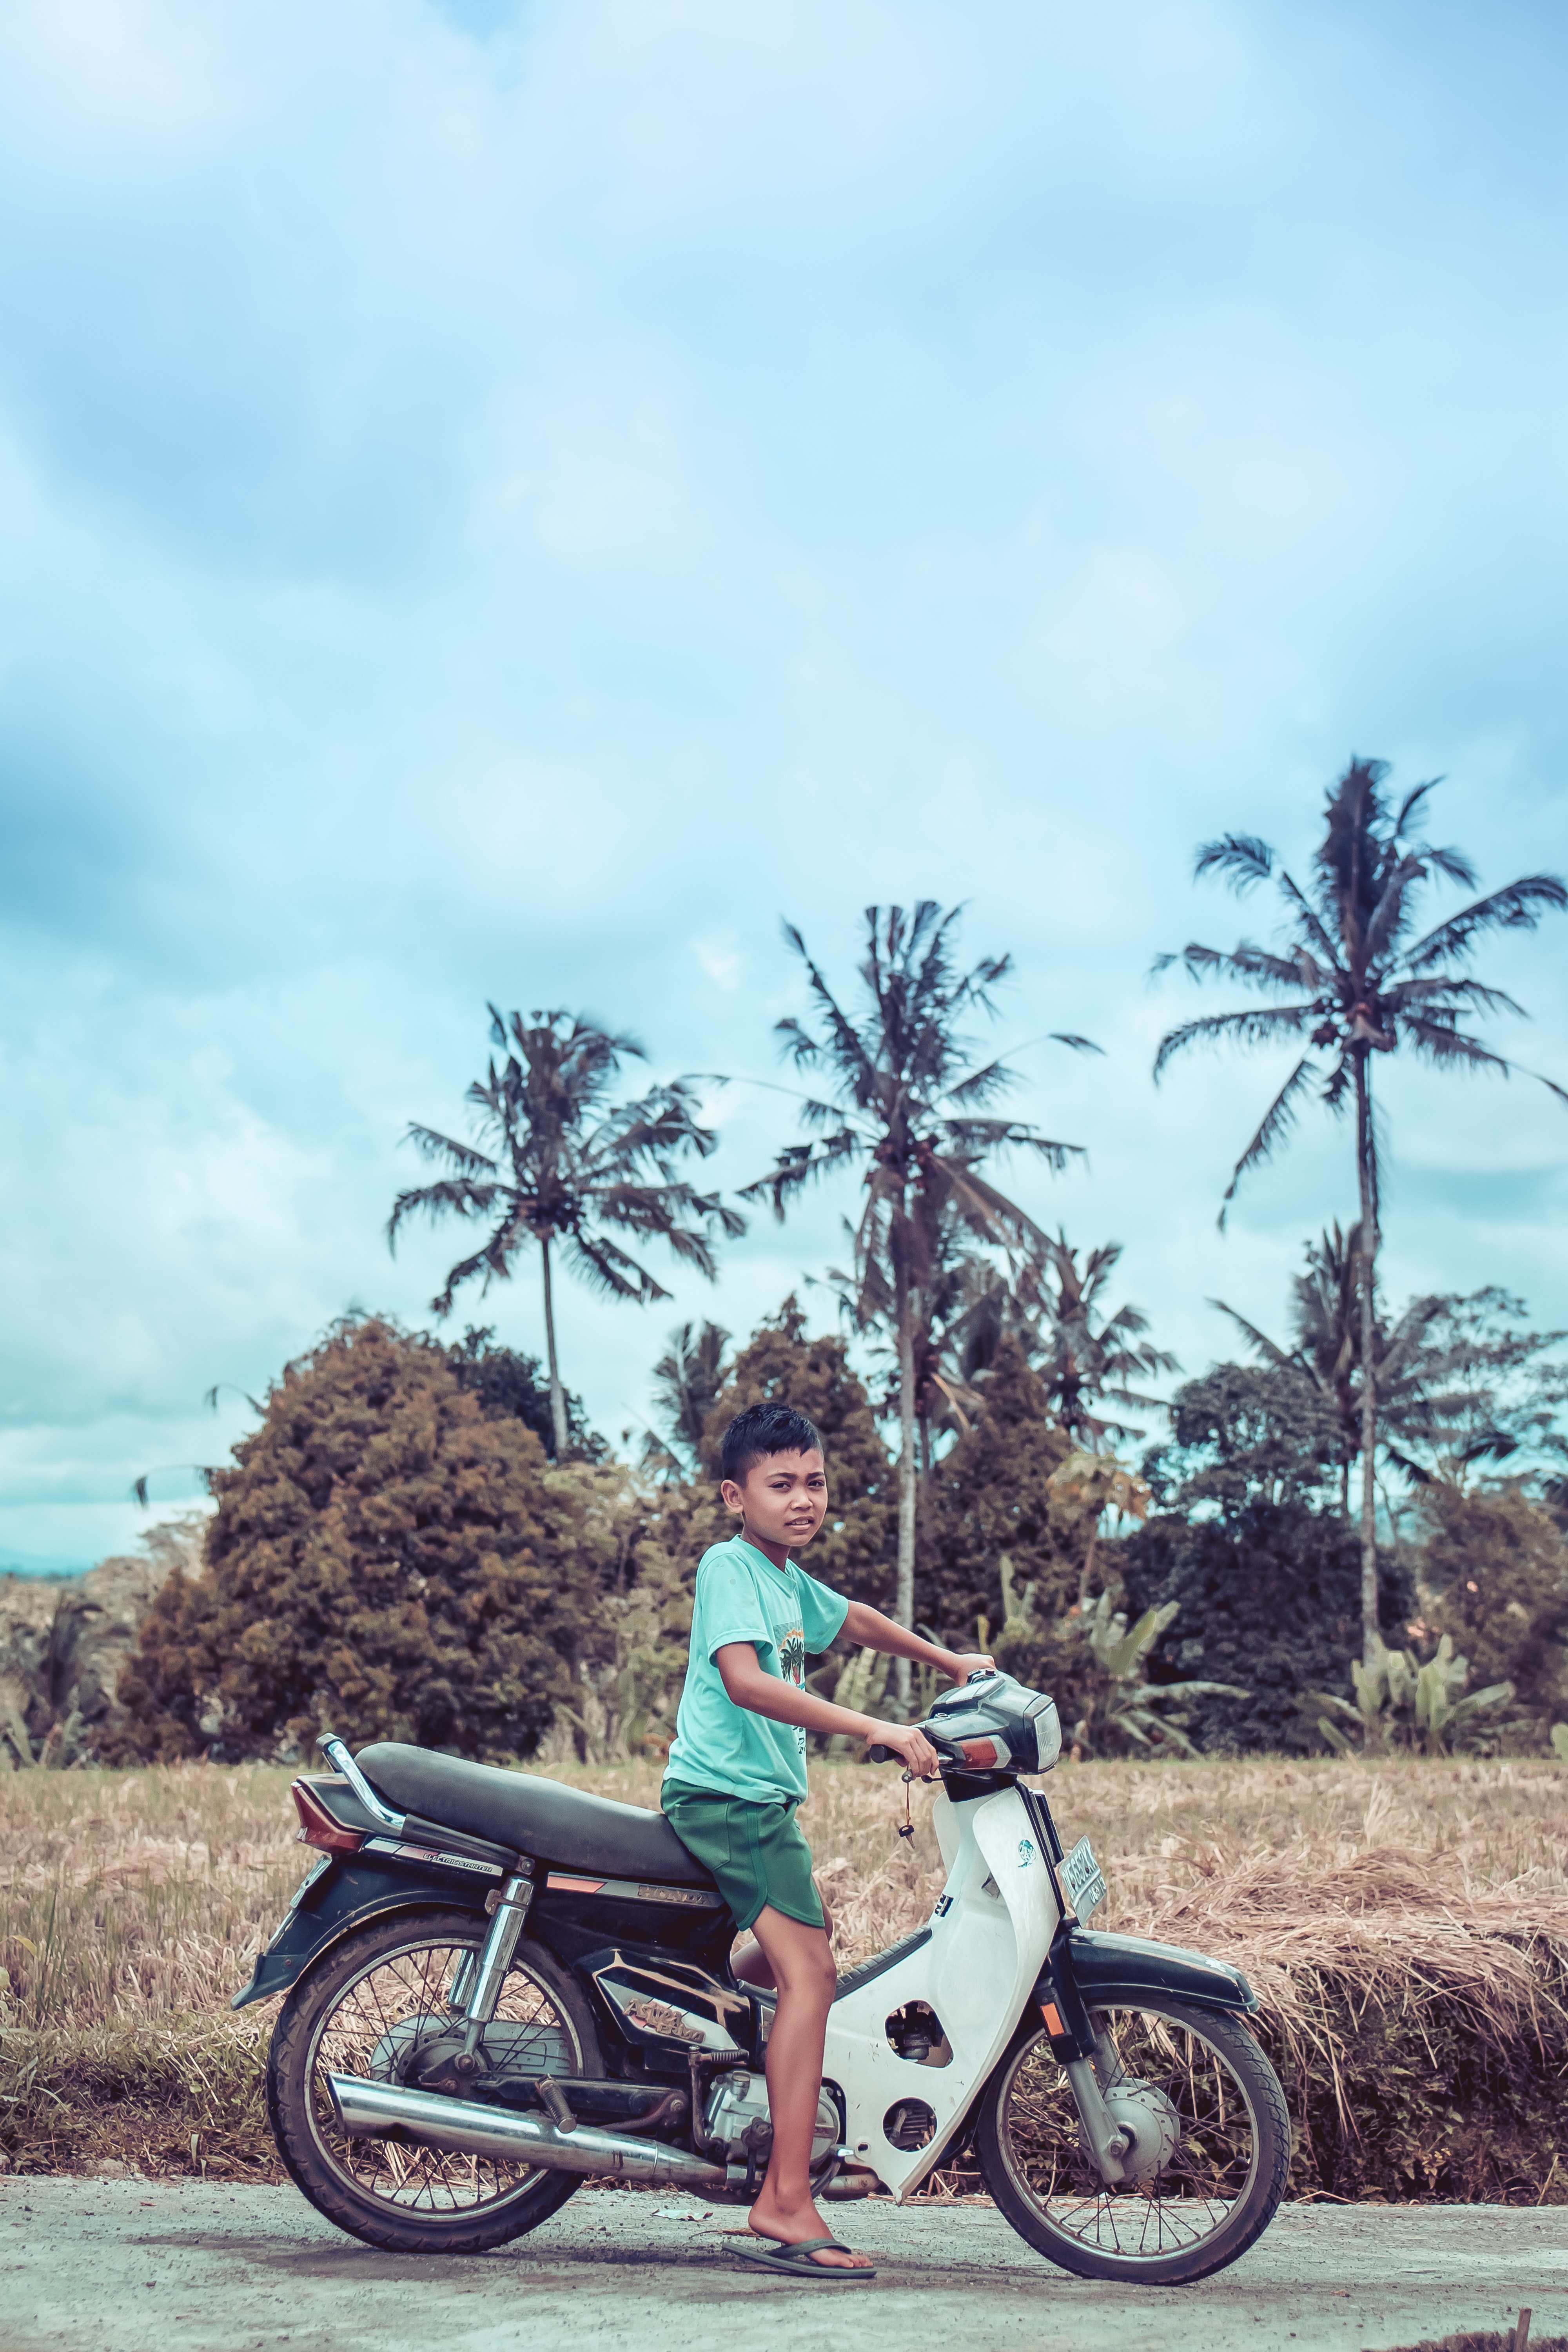
motor vehicle, vehicle, motorcycle, mode of transport, transport, sky, automotive tire, tree, cloud, grass, tire, automotive design, car, automotive wheel system, photography, spoke, motorcycling, wheel, plant, road, classic, travel, rim